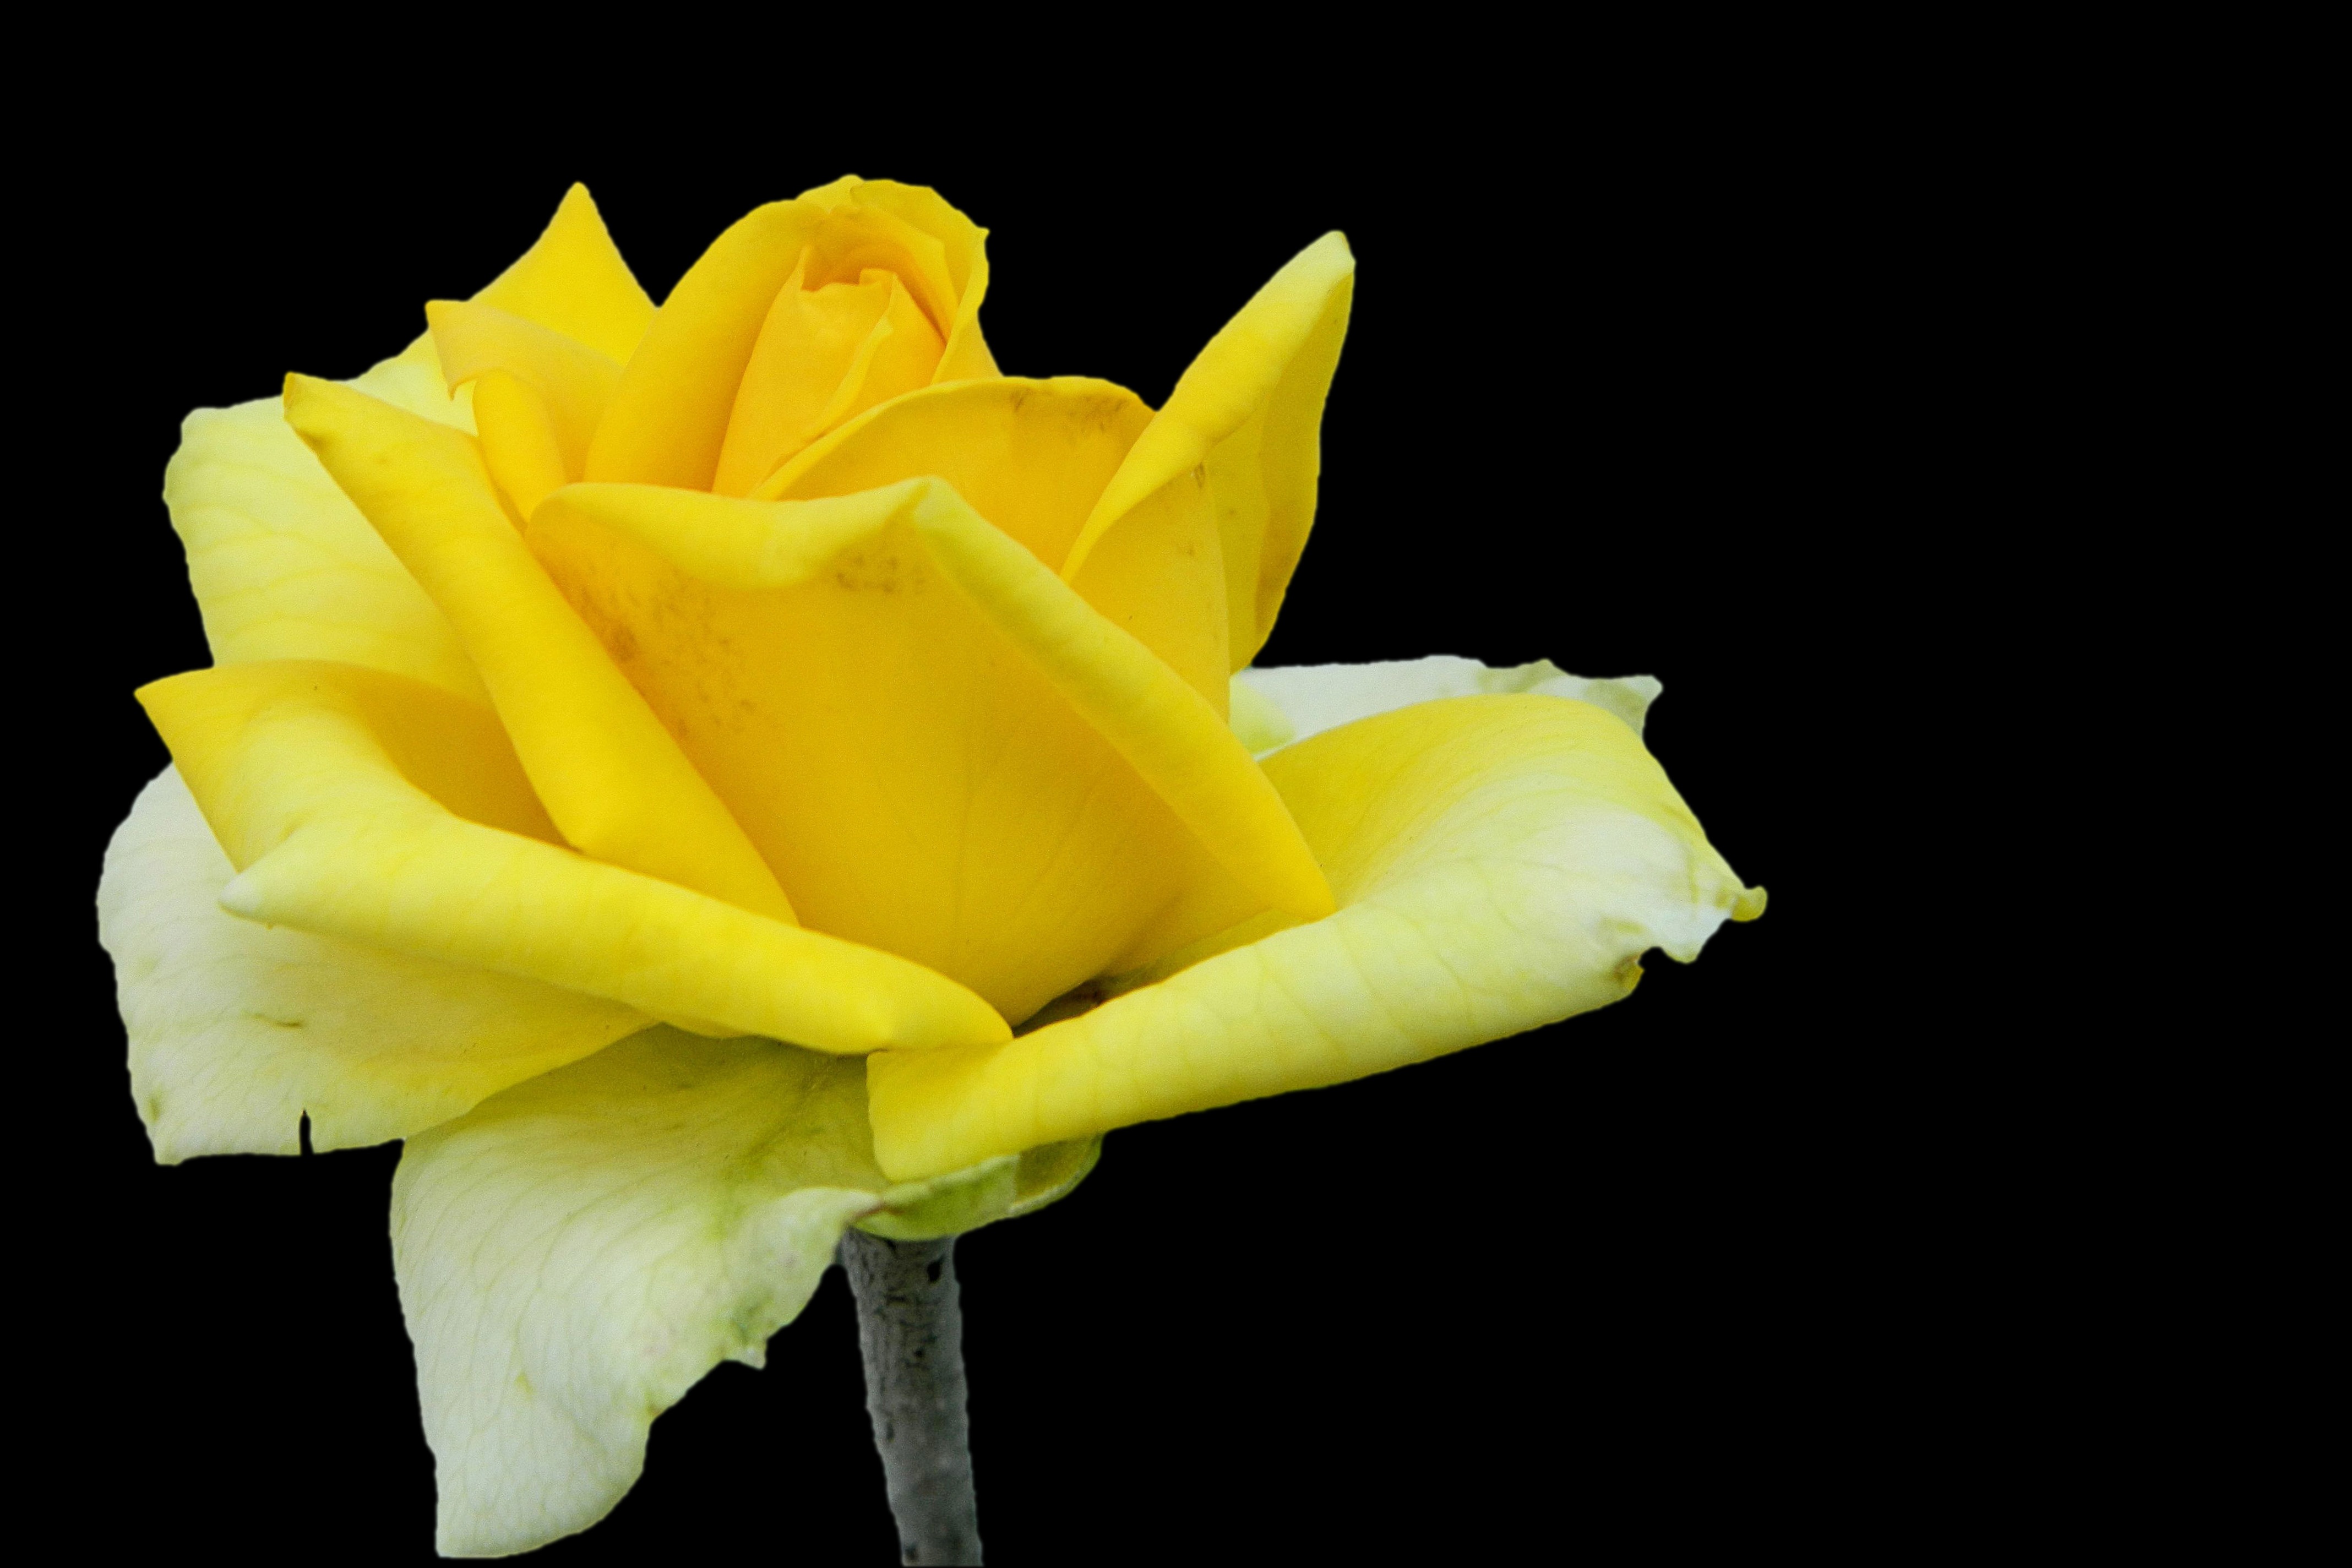
blossom, plant, flower, petal, bloom, rose, yellow, flora, rose bloom, macro photography, flowering plant, rose family, plant stem, land plant